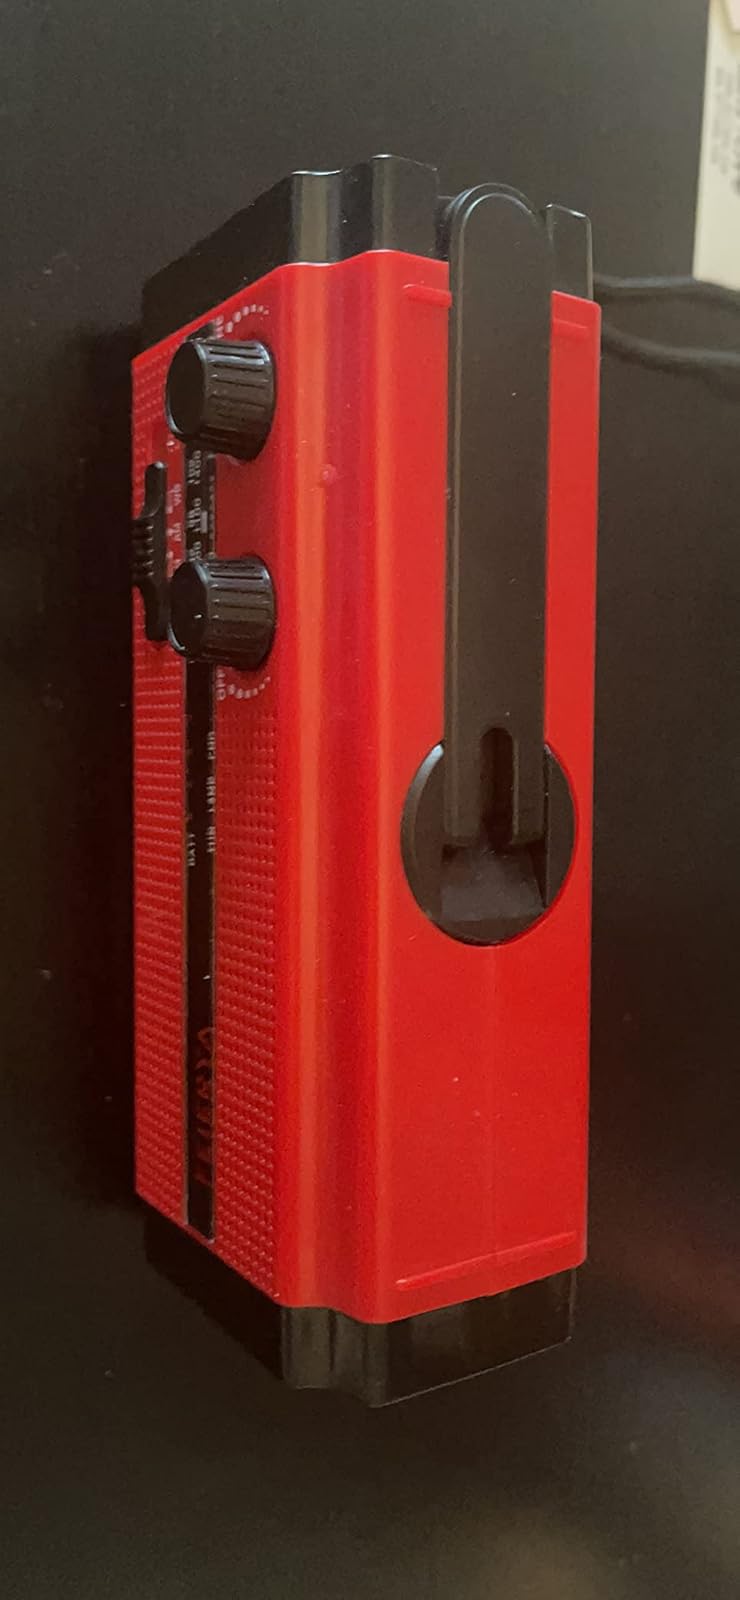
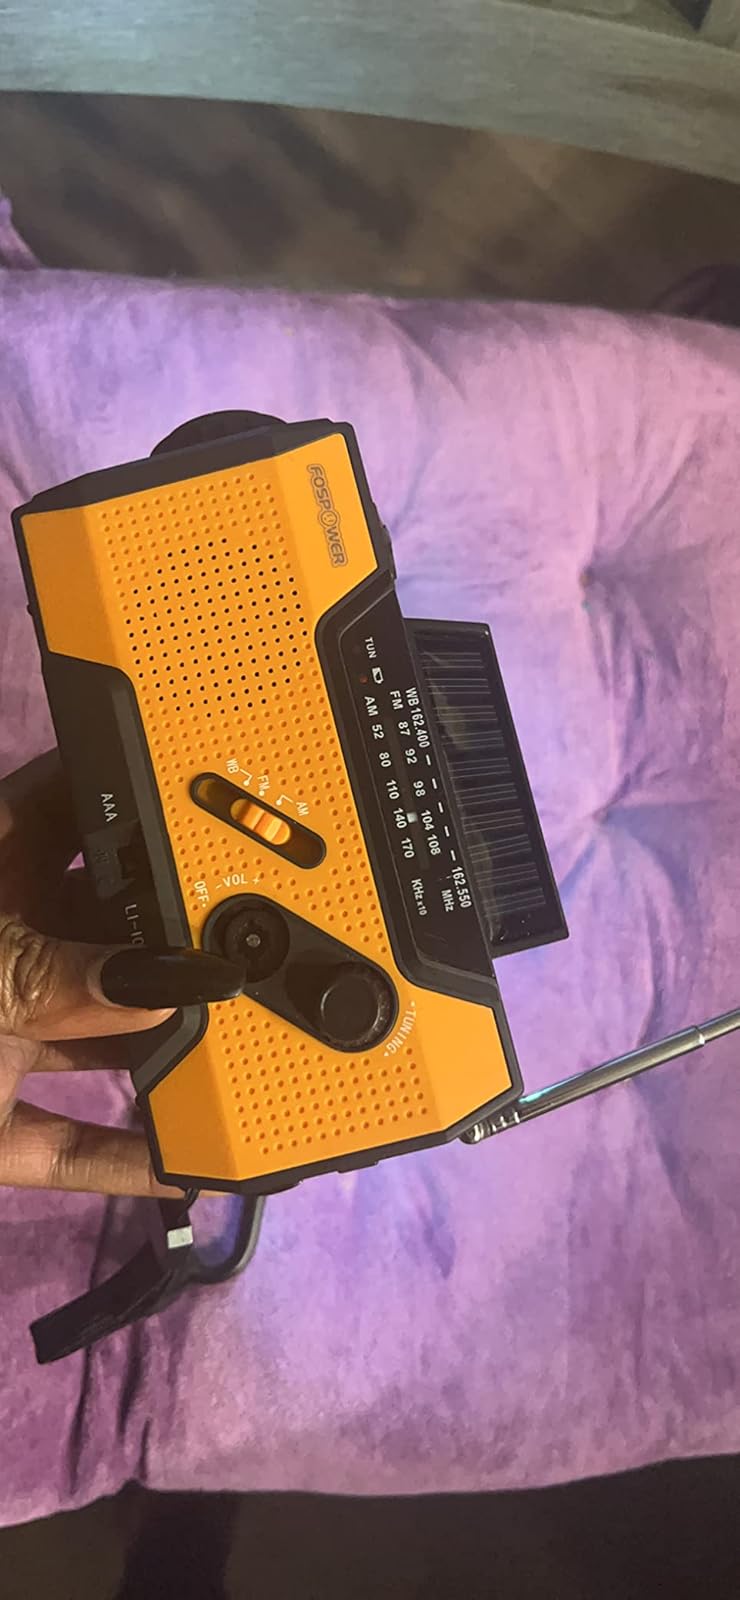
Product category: radio
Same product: no